2003 Iranian local elections

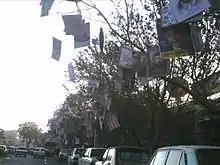
Posters of the candidates

In the early 2000s, main camp of Principlists started lights-off works to take the power from Reformists. They established an umbrella organization for 2003 elections under the name of Alliance of Builders of Islamic Iran. Tehran's election campaign of Builders headed by Mahmoud Ahmadinejad. In some Provincial capitals, they used other name such as "Āfṭāb" or "Sahand" for their election campaigns. Builders decisively won the election in Tehran.